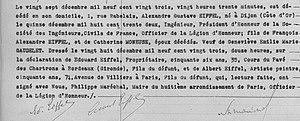
Acte de décès de Gustave Eiffel (1923)
Gustave Eiffel, né Bonickhausen dit Eiffel le 15 décembre 1832 à Dijon et mort le 27 décembre 1923 à Paris, est un ingénieur centralien et un industriel français, qui a notamment participé à la construction de la tour Eiffel à Paris, du viaduc de Garabit et de la statue de la Liberté à New York.